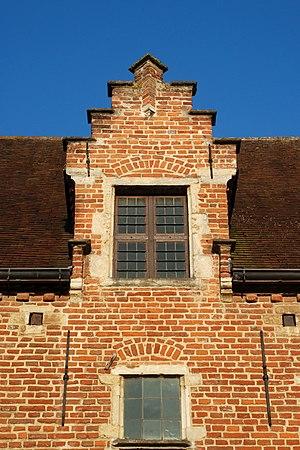
Belgium - Leuven - Groot Begijnhof - Middenstraat n° 14-15 - Faculty club
Le grand béguinage de Louvain est le plus vieux et le plus grand des deux béguinages que compte la ville belge de Louvain, dans la province du Brabant flamand.